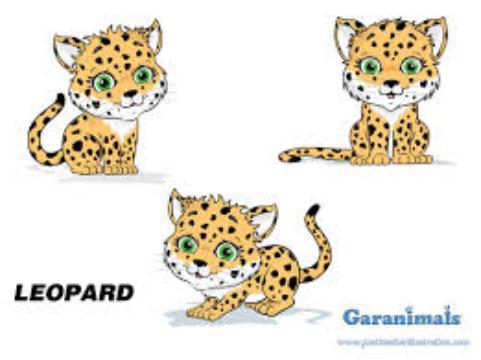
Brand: garanimals
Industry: Clothes